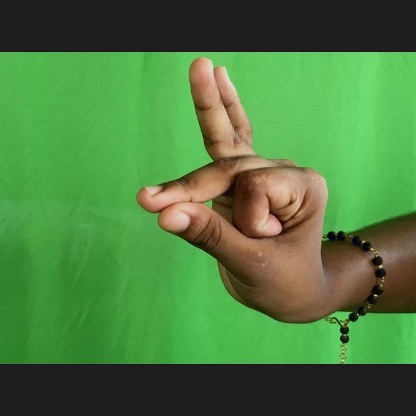
Mudra: Bramaram